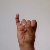
The image shows a hand gesture representing the letter 'I' in Indian Sign Language.